Shane Warne

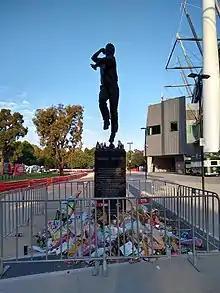
Warne's statue outside the MCG became a makeshift memorial to him after his death

Warne was signed as a player for Melbourne Stars in Australia's inaugural Big Bash League (BBL) in November 2011. The Stars qualified for the semi-finals of the tournament, in which Warne took seven wickets in eight matches at an economy rate of 6.74 runs conceded per over.